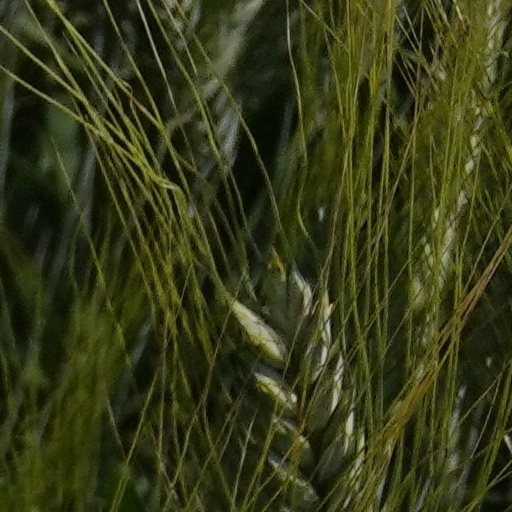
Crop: wheat